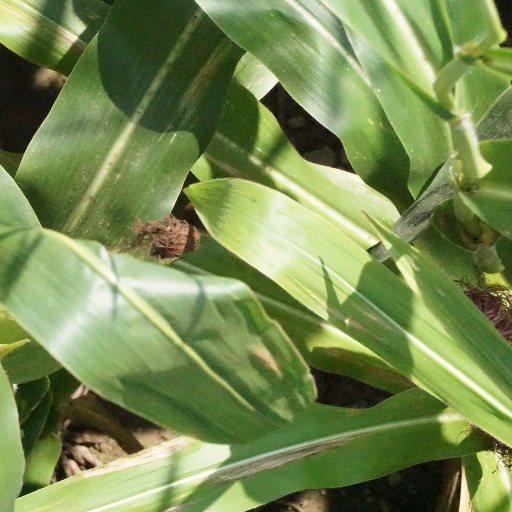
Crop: maize; corn